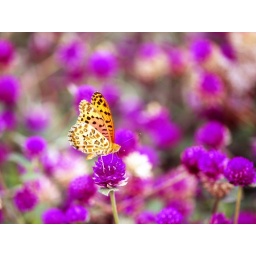
Indian fritillary in a tiny flower field